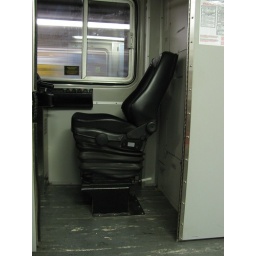
The door to the driver's booth was wide open in the last car so I was obliged to take photos.